Old Naval Observatory

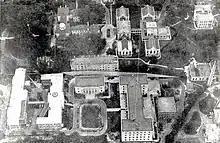
The campus in 1936, looking east. The NIH buildings are along the bottom, the Naval Hospital is at center, and the old observatory is at top left.

The Museum of Hygiene was made into a Navy medical school in 1902. Beginning in 1903, the Naval Medical Hospital was constructed behind the old observatory, and it remained in use until 1942, when both the medical school and hospital operations were transferred to the National Naval Medical Center in Bethesda, Maryland. While the Potomac Annex was used as a hospital, a nurse's building and doctor's quarters were also built to the east and west of the hospital.